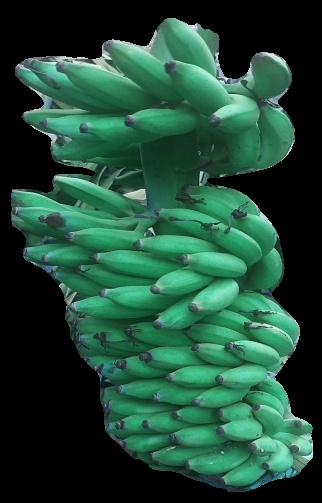
Variety: elakki-bale
Grade: grade1